Basalt Lake

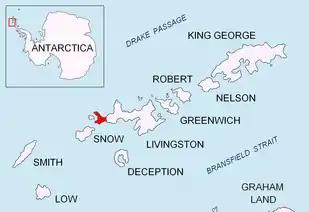
Location of Byers Peninsula on Livingston Island in the South Shetland Islands

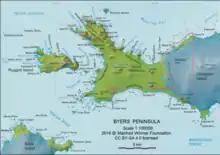
Topographic map of Antarctic Specially Protected Area "ASPA 126 Byers Peninsula"

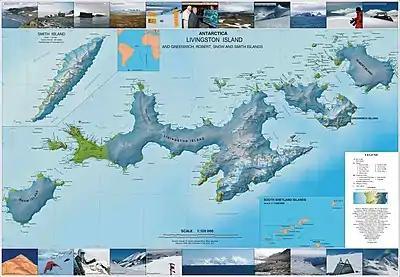
Topographic map of Livingston Island, Greenwich, Robert, Snow and Smith Islands

Basalt Lake is a small freshwater lake surrounded by three basalt outcrops with ‘organ-pipe’ formations in their rocks, situated in the central part of the ice-free Byers Peninsula, Livingston Island in the South Shetland Islands, Antarctica. and draining through a stream southwards into Bransfield Strait.